Critic's Choice (play)

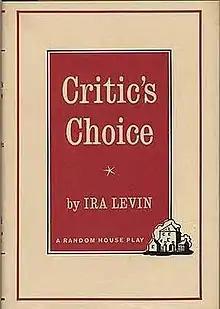
First publication (1961)

It opened at the Ethel Barrymore Theatre on December 14, 1960 and ran for 189 performances, closing on May 27, 1961. Levin's inspiration was then-"New York Herald Tribune" drama critic Walter Kerr and his playwright wife Jean. Otto Preminger directed. Oleg Cassini provided the costumes.